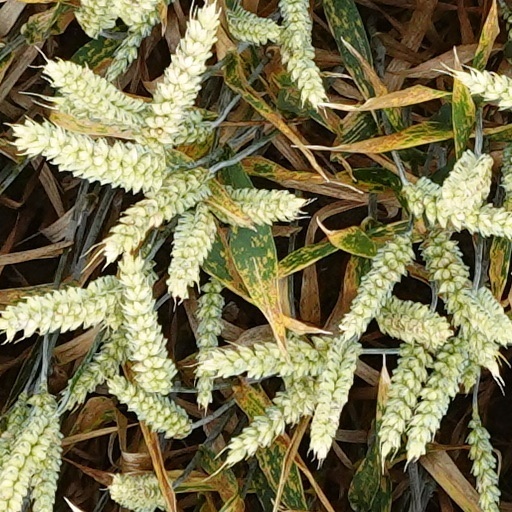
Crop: wheat